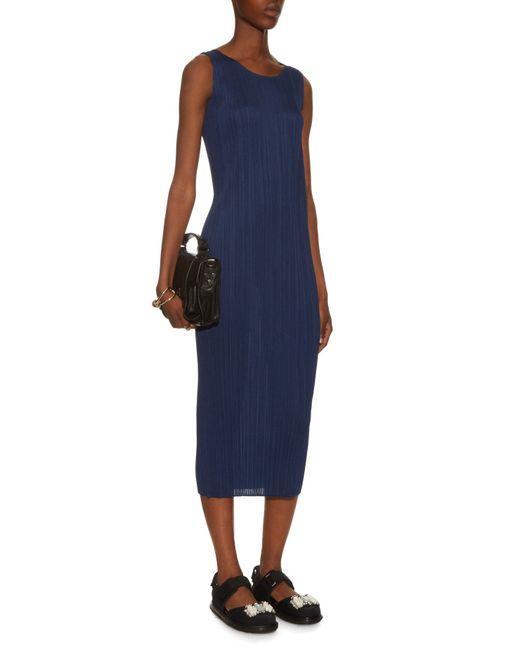
Marineblaues ärmelloses figurbetontes Kleid unterhalb des Knies